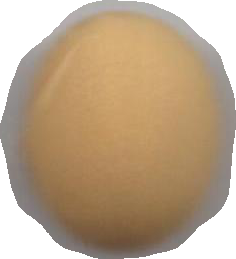
Variety: Grobogan